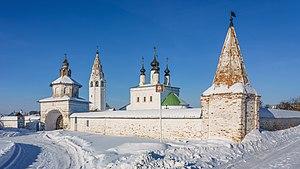
Le Monastère d'Alexandre est situé sur la rive gauche de la rivière Kamenka, à Souzdal. Selon la tradition, il a été fondé en 1240 par Alexandre Nevski. Les éléments les plus anciens du monastère n'existent plus. L'église de l'Ascension du Seigneur et son clocher qui composent l'ensemble ont été construits en 1695, grâce aux dons de la tsarine Natalia Narychkina, mère de Pierre Ier le Grand.
Souzdal est une ville de l'oblast de Vladimir, en Russie, et le centre administratif du raïon de Souzdal. Sa population s'élevait à 10 240 habitants en 2013.